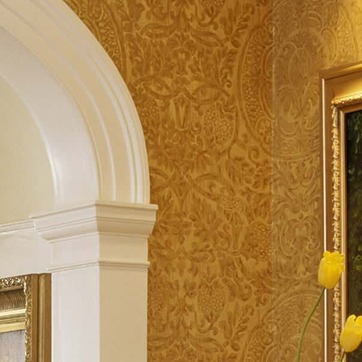
Material: wallpaper